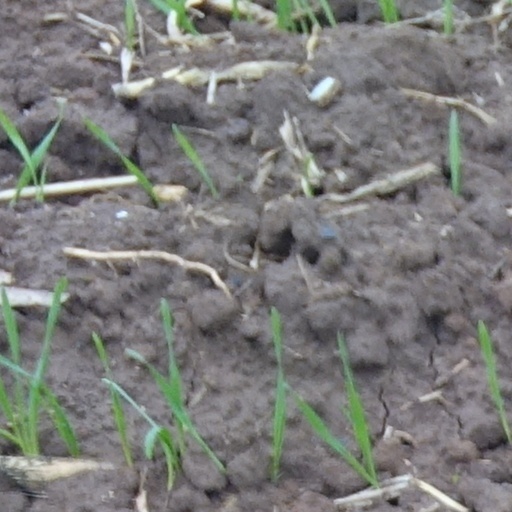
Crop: wheat